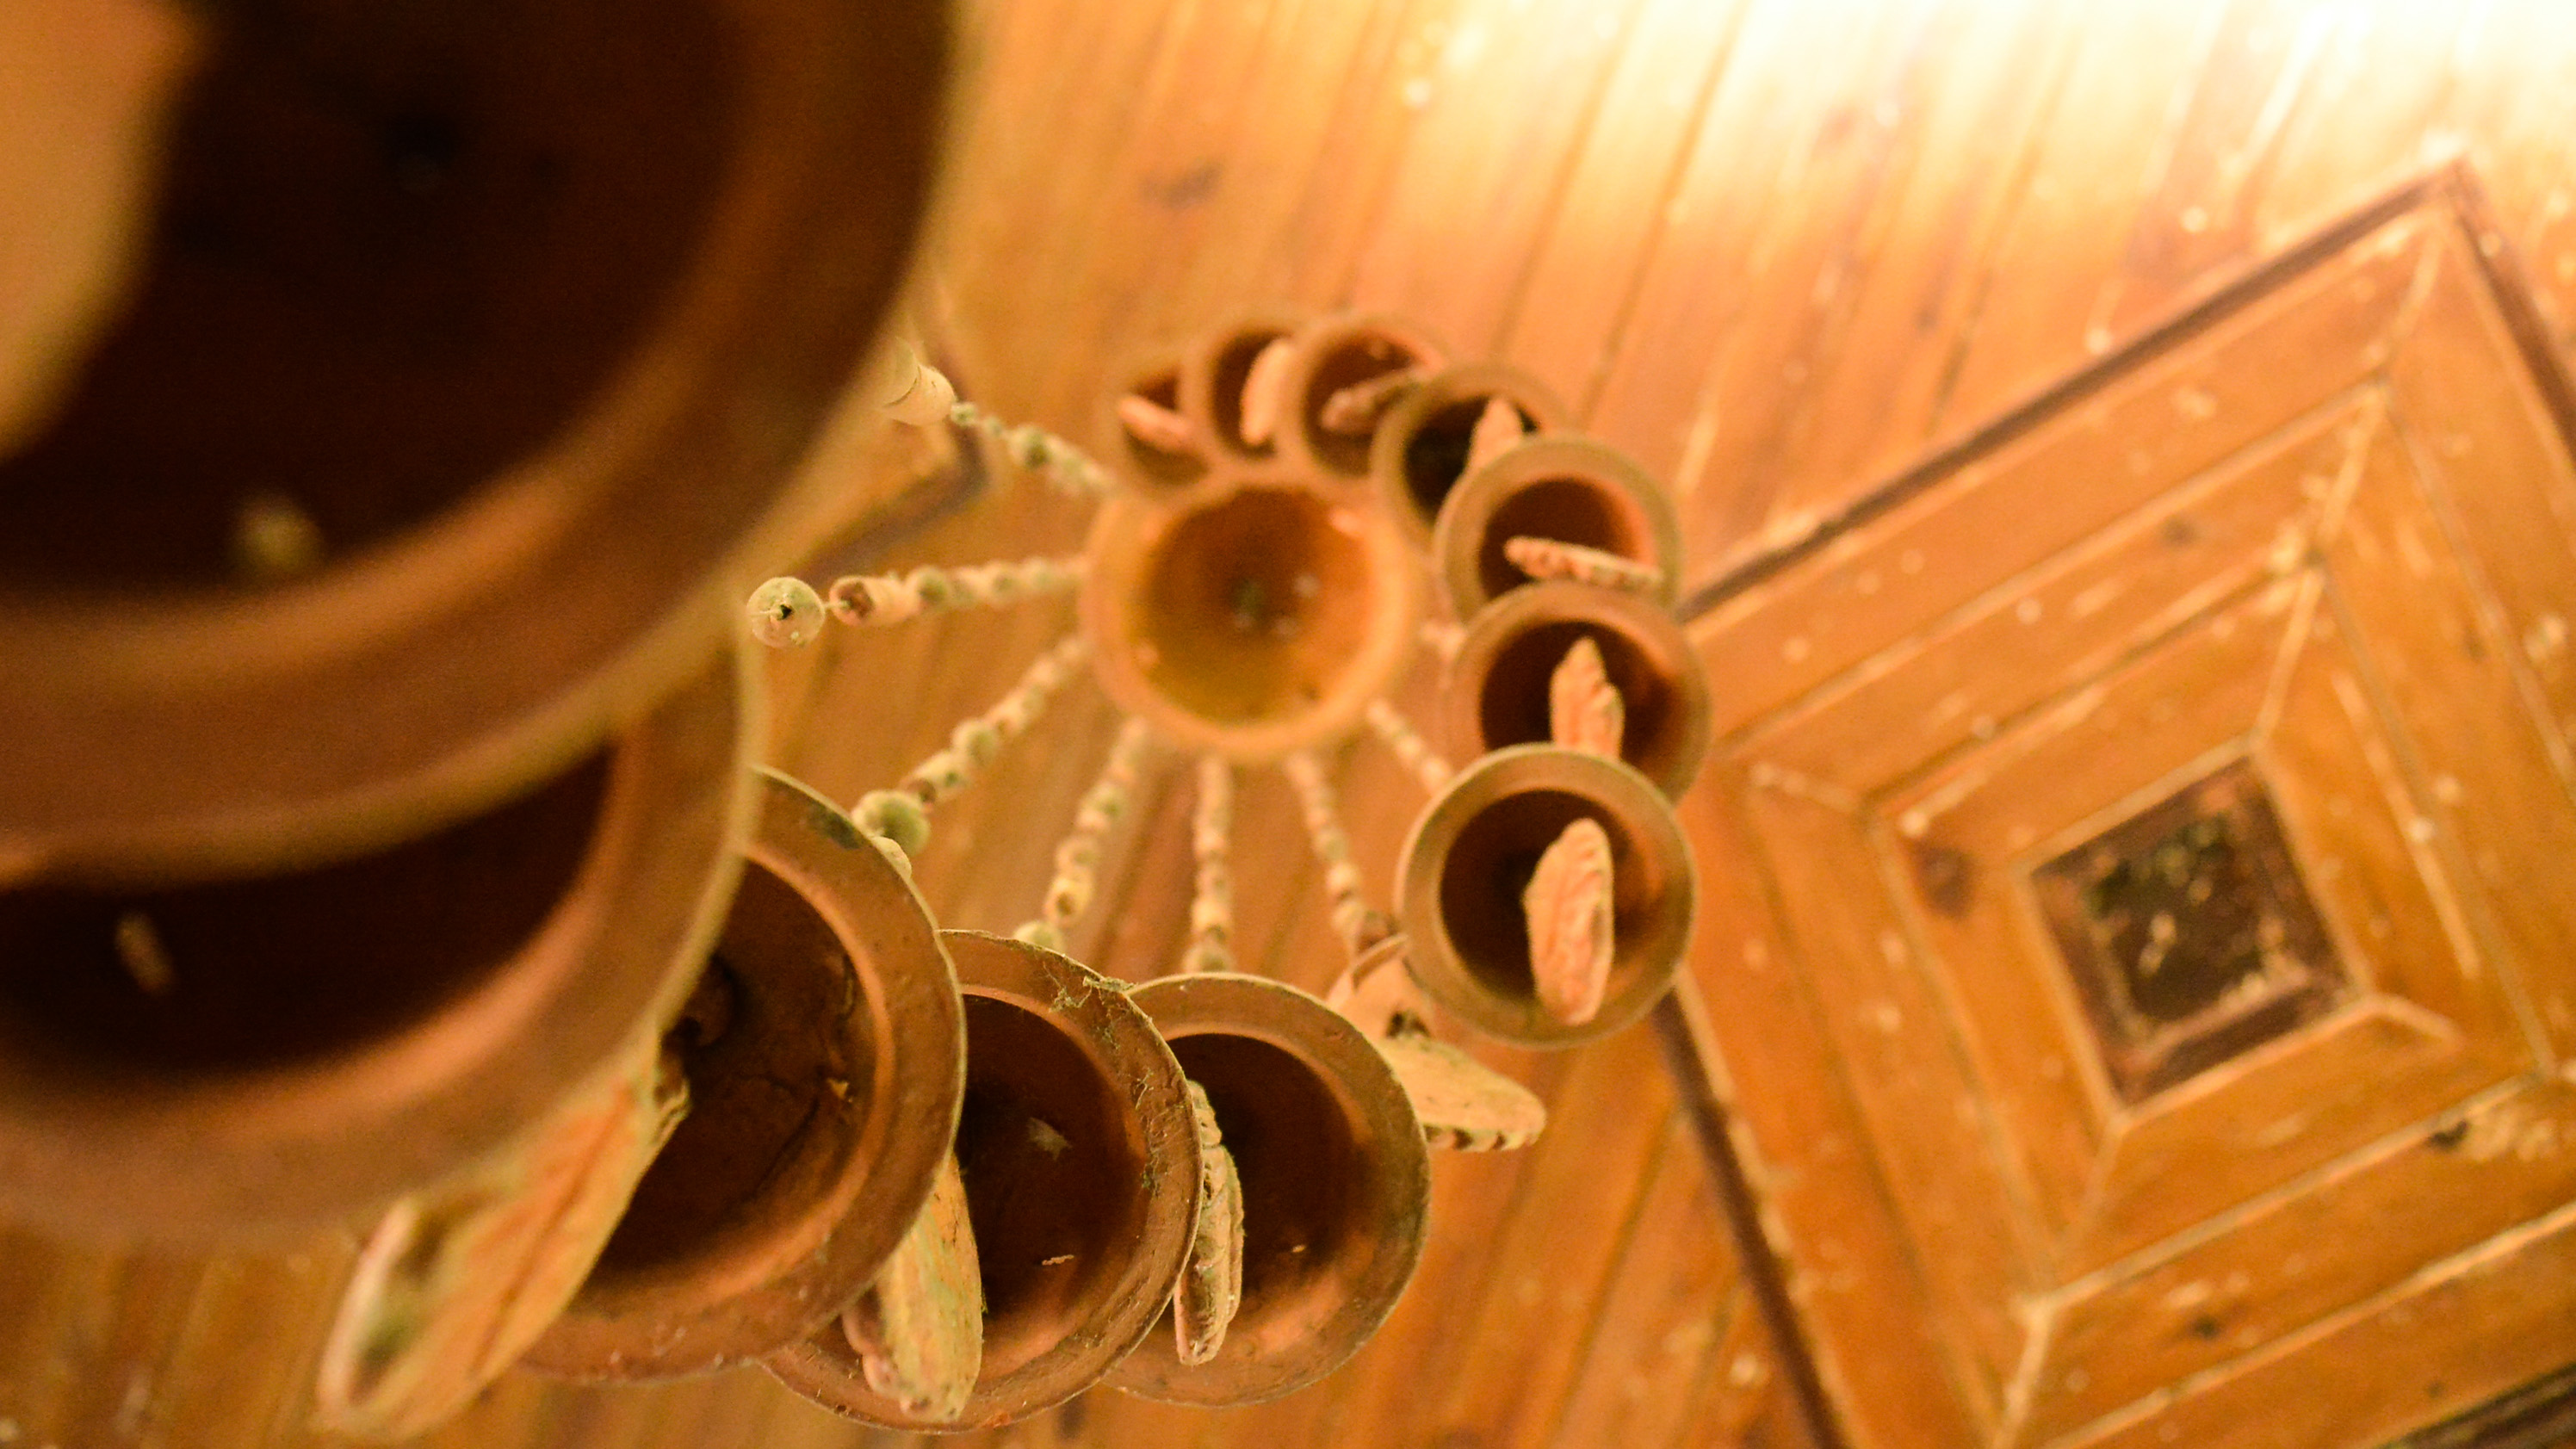
texture, designs, architecture, home design, interior design, close up, wood, wood stain, metal, macro photography